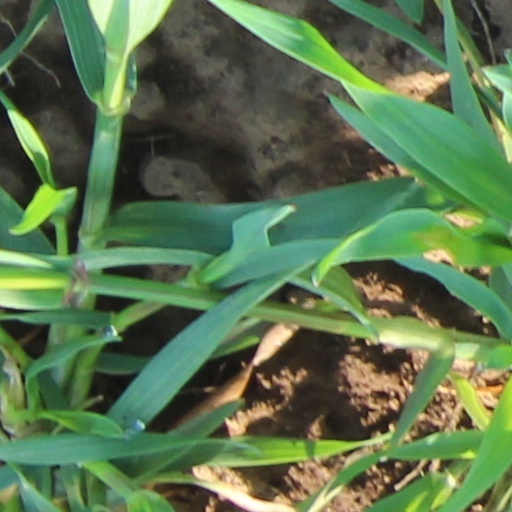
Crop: wheat